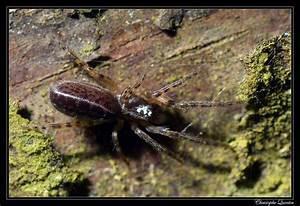
spider